Dark-field microscopy

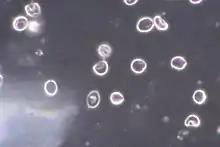
Red blood cells as seen by dark-field microscopy

Dark-field microscopy, also called dark-ground microscopy, describes microscopy methods, in both light and electron microscopy, which exclude the unscattered beam from the image. Consequently, the field around the specimen (i.e., where there is no specimen to scatter the beam) is generally dark.